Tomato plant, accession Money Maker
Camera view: vertical (180 deg); turntable rotation: 30 degrees
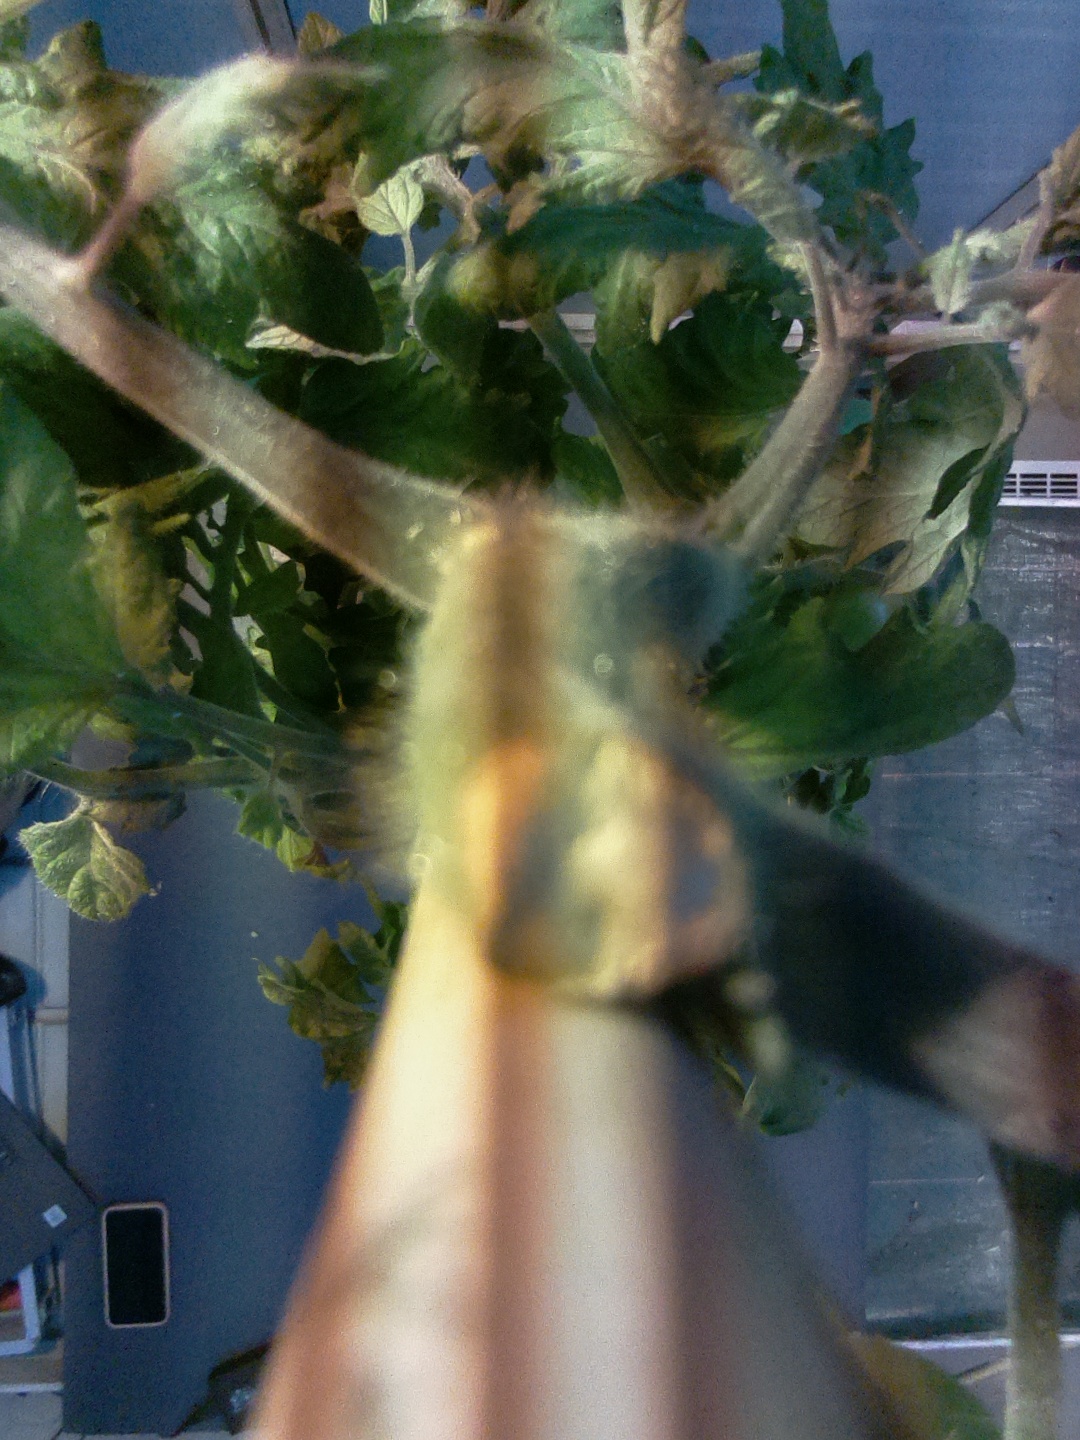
BBCH growth stage 76: 60%-70% of final fruit size